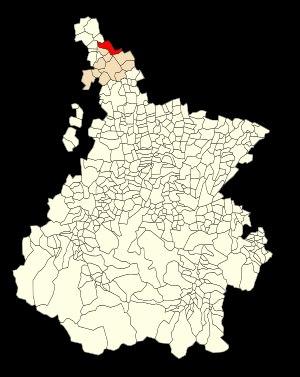
Labatut-Rivière est une commune française située dans le département des Hautes-Pyrénées, en région Occitanie. La commune se situe dans le pays de Rivière-Basse, aux confins de la Bigorre, du Béarn et de l'Armagnac.